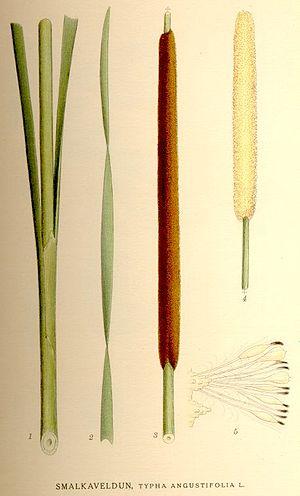
Les massettes ou Typha sont des plantes monocotylédones, également appelées quenouilles, typiques des bords des eaux calmes, des fossés, des lacs, des marais et plus généralement dans les milieux humides. Elles poussent en colonies denses. Typha est l'un des deux ou trois genres de la famille des Typhacées.
Cette liste de Tracheophyta de Bosnie-Herzégovine, ainsi que d’espèces introduites est un aperçu incomplet d’espèces de mousses, de fougères, de gymnospermes et d’angiospermes citées dans la littérature disponible en langues bosniaque, croate, serbe et serbo-croate. Cet aperçu n’inclue pas des espèces cultivées ni celles occasionnellement introduites.